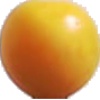
Label: cherry_wax_yellow